Clan Mackenzie

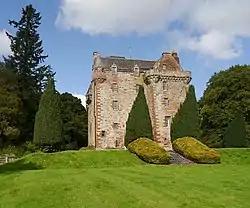

An early genealogy of the Mackenzies appears in MS 1467, but the earliest contemporary record of a living Mackenzie is of Alexander Mackenzie of Kintail ("Alexandro McKennye de Kintaill") who appeared in two supplications for papal dispensation in 1465 and 1466, and was listed as a witness to a charter by John of Islay, Earl of Ross, and Lord of the Isles on 4 November 1471. The earliest known likeness of a Mackenzie is that of Sir Kenneth Mackenzie (d. 7 February 1491/1492), whose effigy can be seen at Beauly Priory. He is the first "Mackenzie" to be buried at Beauly Priory. There is no reliable evidence to support the traditional assertion that previous members of his family were buried at Iona.